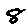
Label: 8